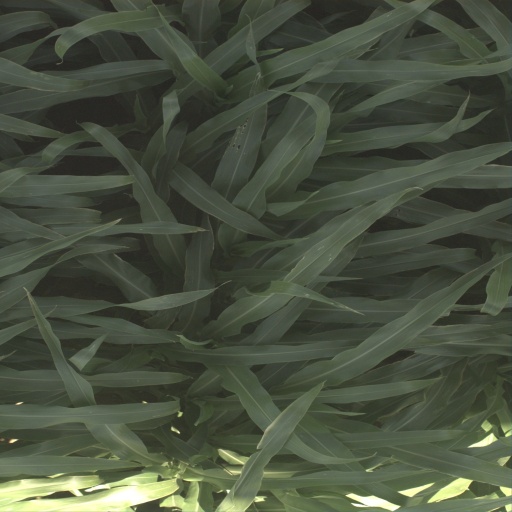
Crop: sorghum